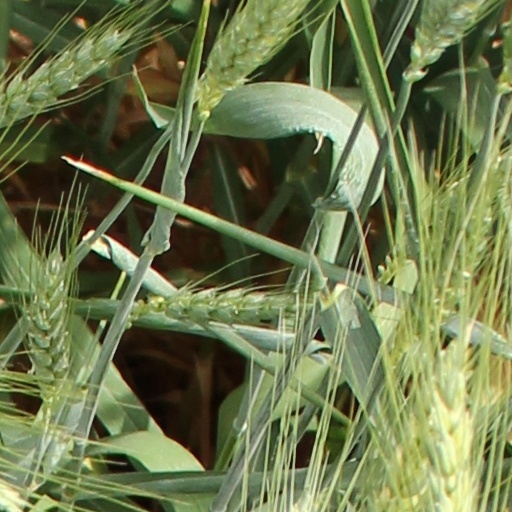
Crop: wheat